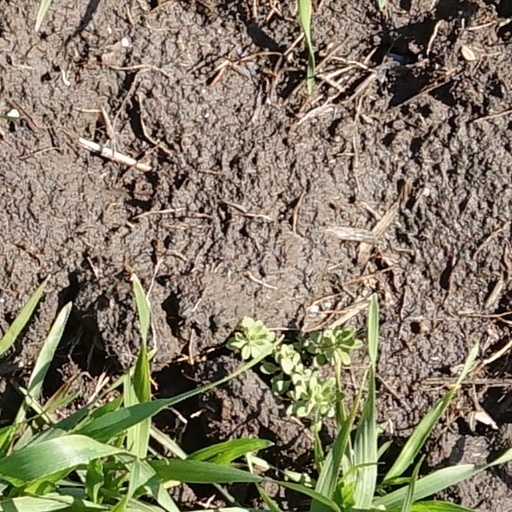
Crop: wheat